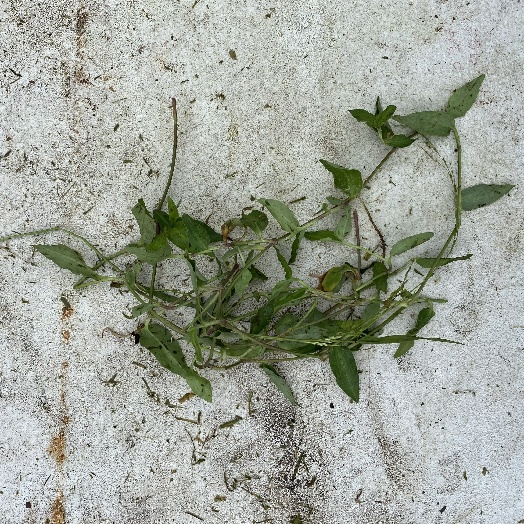
Label: generalcompost